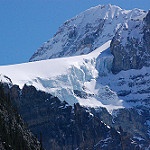
Scene: Outdoor